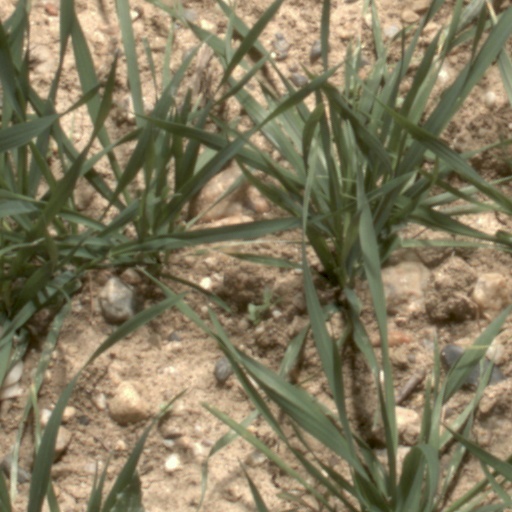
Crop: wheat